Manali, Himachal Pradesh

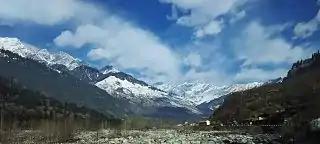
Himalayan mountains in Manali, Himachal Pradesh.

Manali features a subtropical highland climate ("Cfb") with warm summers, relatively cold winters, and a high diurnal temperature variation. The temperatures range from to over the year with the hottest day crossing and the coldest day going below . The average temperature during summer is between to , and between to in the winter.